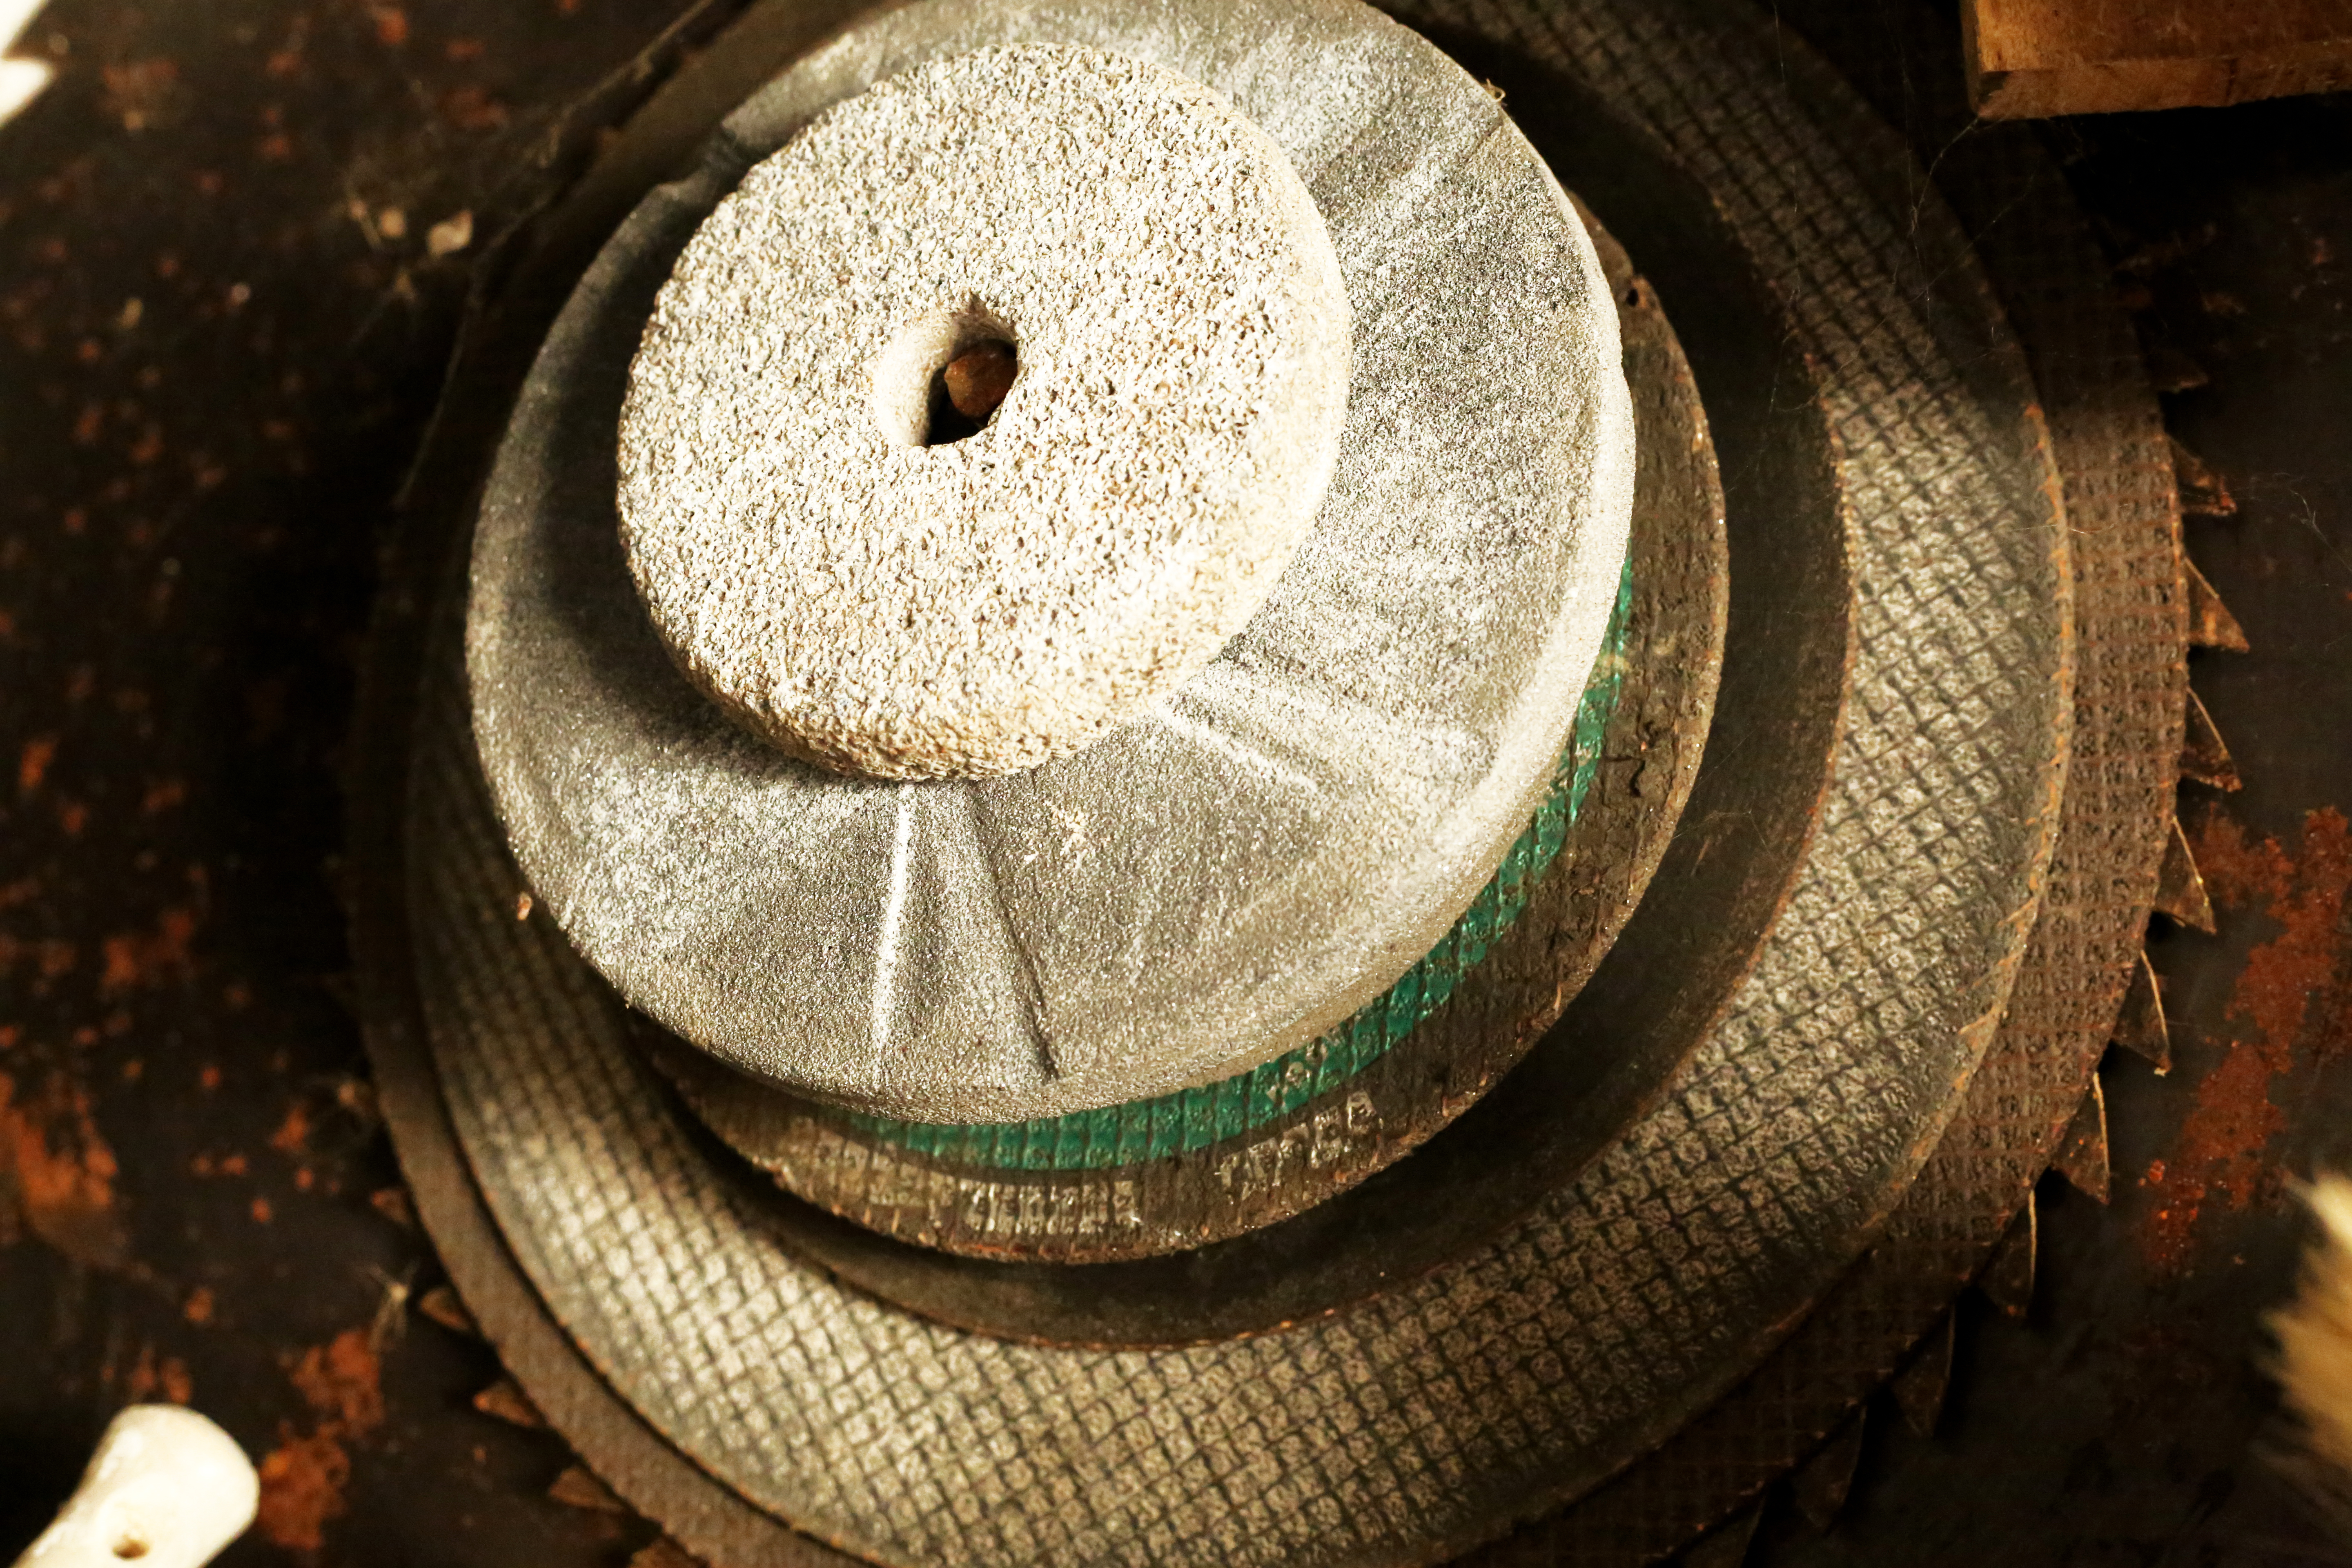
stones, grinding, wheel, blade, pile, stack, used, paint, green, sun, shade, hole, close up, macro photography, circle